Agave maculata

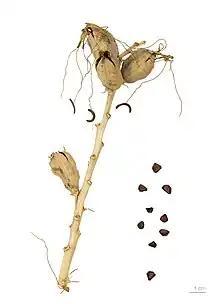
Seeds MHNT

Agave maculata (synonym "Manfreda maculosa"), commonly known as the Texas tuberose or spice lily, is a species of "Agave" that is endemic to southern Texas and northeastern Mexico.